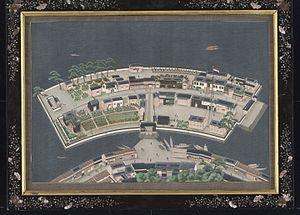
Le Rijksmuseum Amsterdam, plus couramment abrégé en Rijksmuseum, est un musée national néerlandais, situé dans la capitale Amsterdam et consacré aux beaux-arts, à l’artisanat et à l’histoire du pays. Il est le plus important musée des Pays-Bas quant à la fréquentation et au nombre d'œuvres d'art avec plus de 2 450 000 visiteurs en 2014 pour un fonds d'environ un million de pièces.